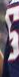
Number: 5